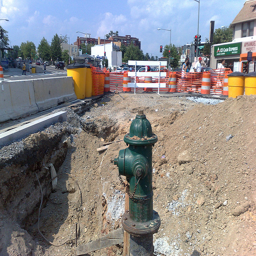
A green fire hydrant in the middle of road construction.
A green fire hydrant sitting in a pit of rocky dirt.
A hole dug around a fire hydrant in a construction area
A green fire hydrant is in the middle of an open dirt hole in a construction area.
A fire hydrant stands in the middle of a big construction hole.